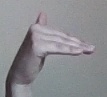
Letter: khaa